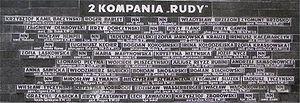
Roger Barlet, nom de guerre Rozek, est un soldat français tombé lors du soulèvement de Varsovie.